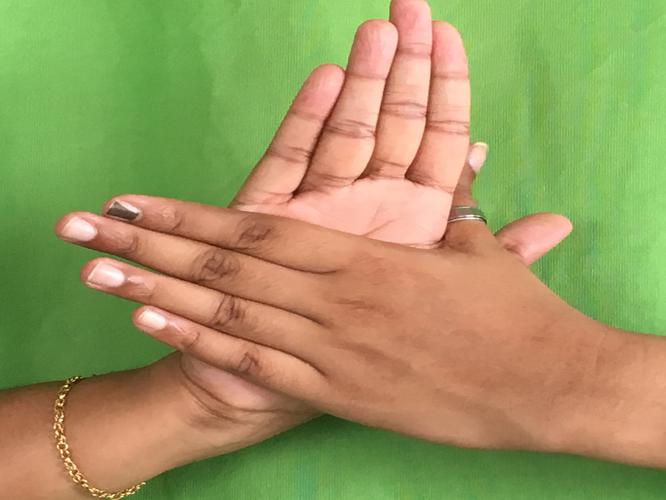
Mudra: Chakra
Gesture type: double_hand